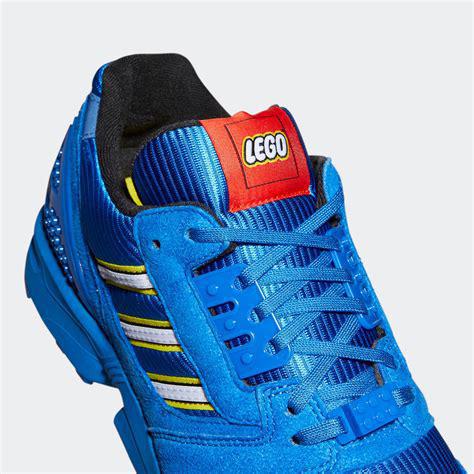
Brand: Adidas
Model: ZX 8000